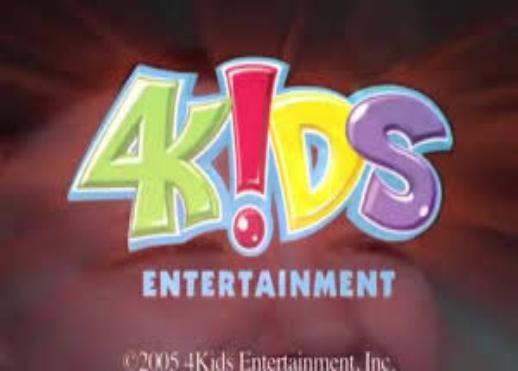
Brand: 4Kids
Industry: Leisure